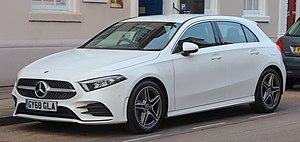
La Mercedes-Benz Classe A Type 177 est une voiture compacte fabriqué par le constructeur automobile allemand Mercedes-Benz depuis mai 2018. Elle est la quatrième génération de la Classe A et remplace la Type 176.